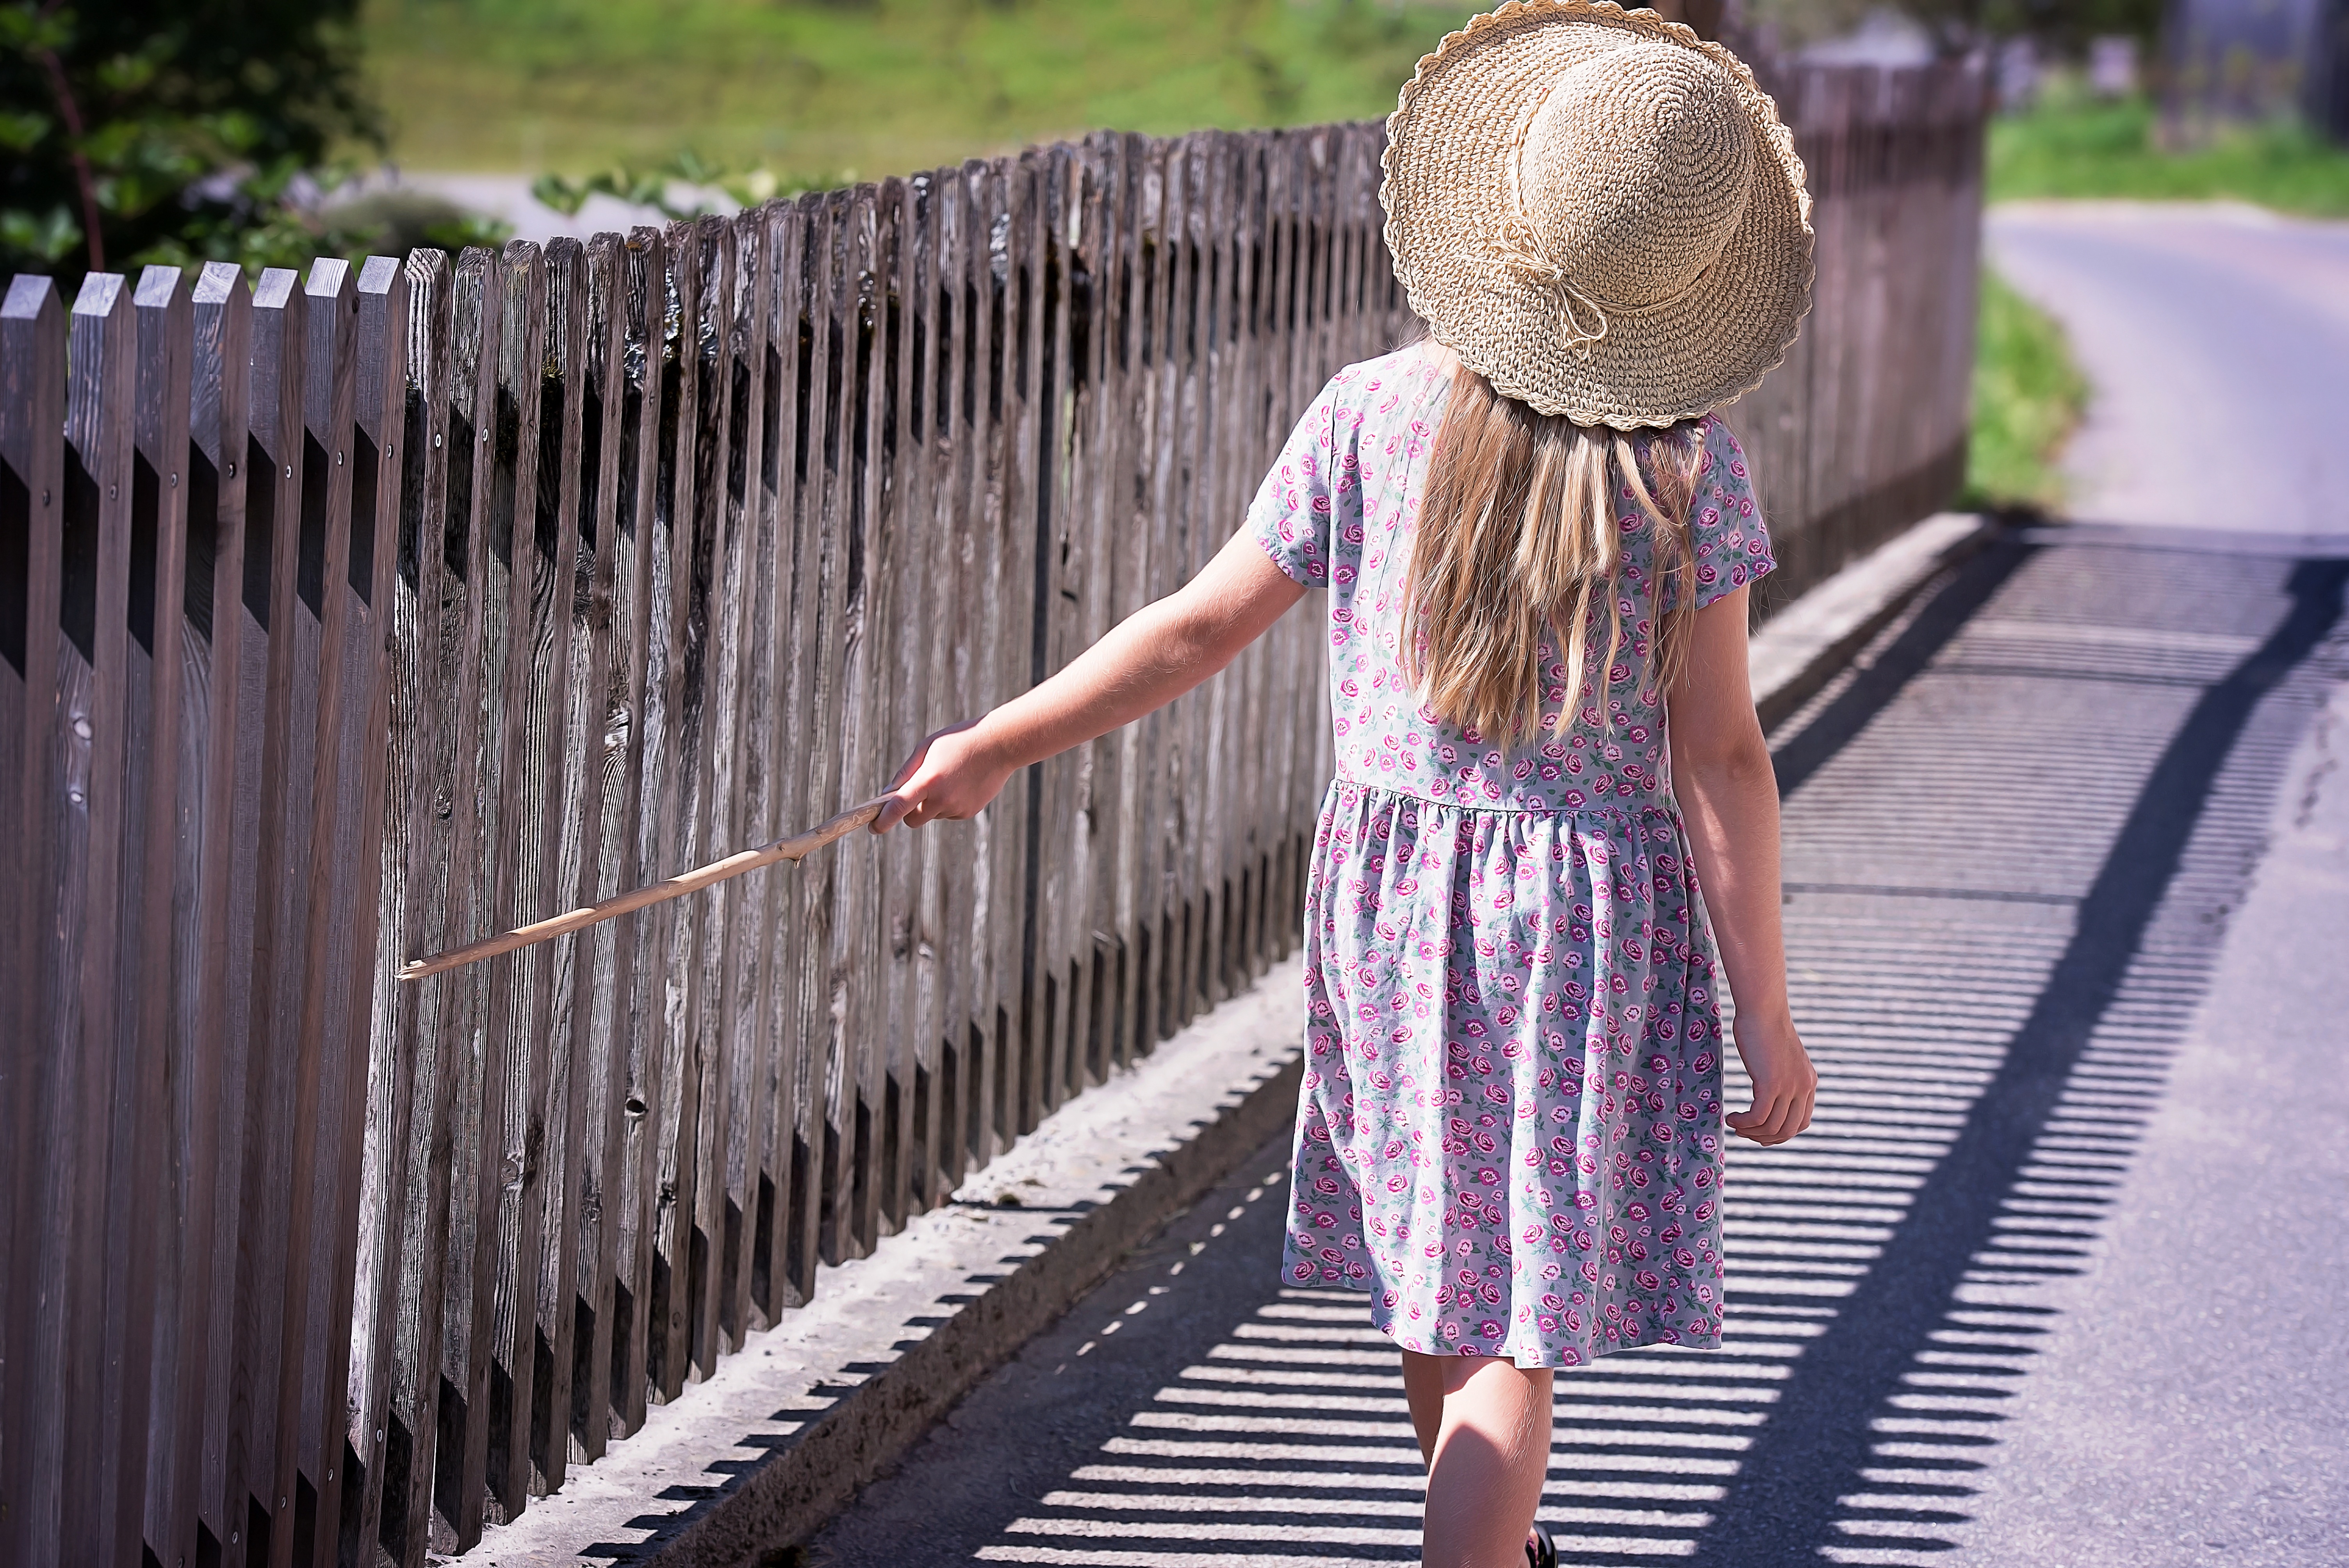
walking, person, fence, girl, summer, spring, color, child, human, hat, fashion, playing, childhood, season, outside, dress, wood fence, wood stick